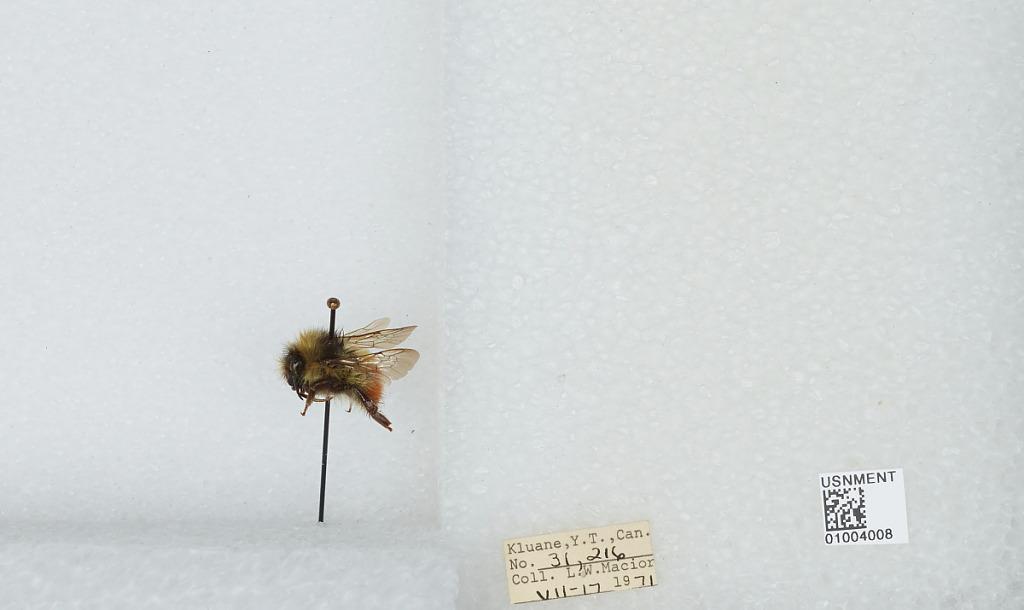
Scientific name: Bombus (Pyrobombus) flavifrons Cresson
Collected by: L. Macior
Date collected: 1971-7-17
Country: Canada
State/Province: Yukon Territory
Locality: Kluane
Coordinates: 60.75, -139.5